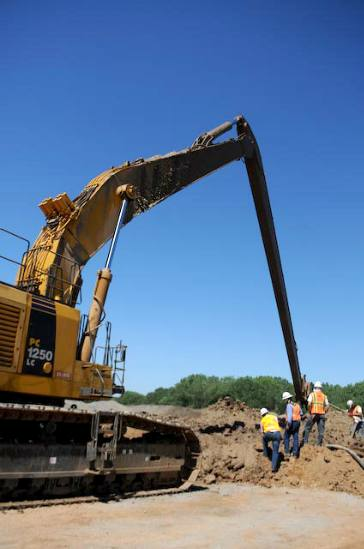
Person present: No